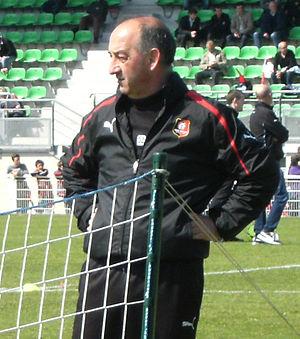
Photo prise lors d'un entraînement du Stade rennais au stade de Marville de Saint-Malo le 3 mai 2013. L'entraîneur adjoint Jean-Marie De Zerbi.
L’encadrement technique du Stade rennais football club regroupe l'ensemble des techniciens chargés d'encadrer et de diriger sportivement l'équipe de football du Stade rennais et ses joueurs. Durant les trente premières années de l'histoire du club, au début du XXᵉ siècle, la présence d'un entraîneur n'est pas régulière. Importée de Grande-Bretagne, cette pratique demeure un luxe pour les clubs français, et le capitaine joue alors un rôle prépondérant par rapport à ses coéquipiers. À l'image de son premier entraîneur, le Gallois Arthur Griffith, qui exerce entre 1907 et 1909, le Stade rennais emploie d'abord des techniciens étrangers, afin que ceux-ci apportent leur expérience à l'effectif rennais. À partir des années 1930, le Stade rennais passant sous statut professionnel, la fonction devient récurrente. Au cours des années, les différents entraîneurs qui se succèdent à la tête du Stade rennais s'entourent d'autres techniciens pour les seconder. Il s'agit d'abord de joueurs de leur effectif, puis de plusieurs adjoints dédiés à partir de la fin des années 1980, parfois spécialisés dans l'entraînement des gardiens de but ou dans la préparation athlétique des joueurs.